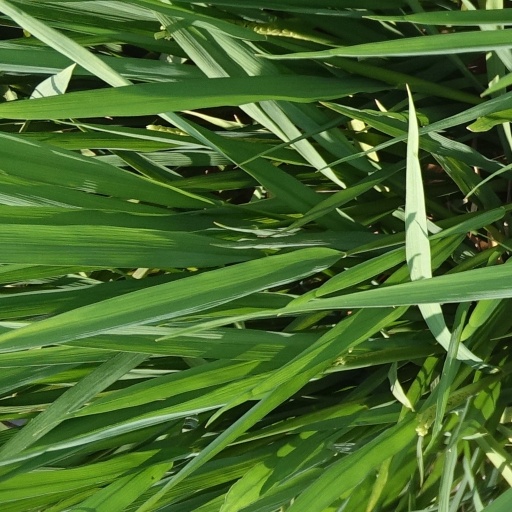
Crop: rice